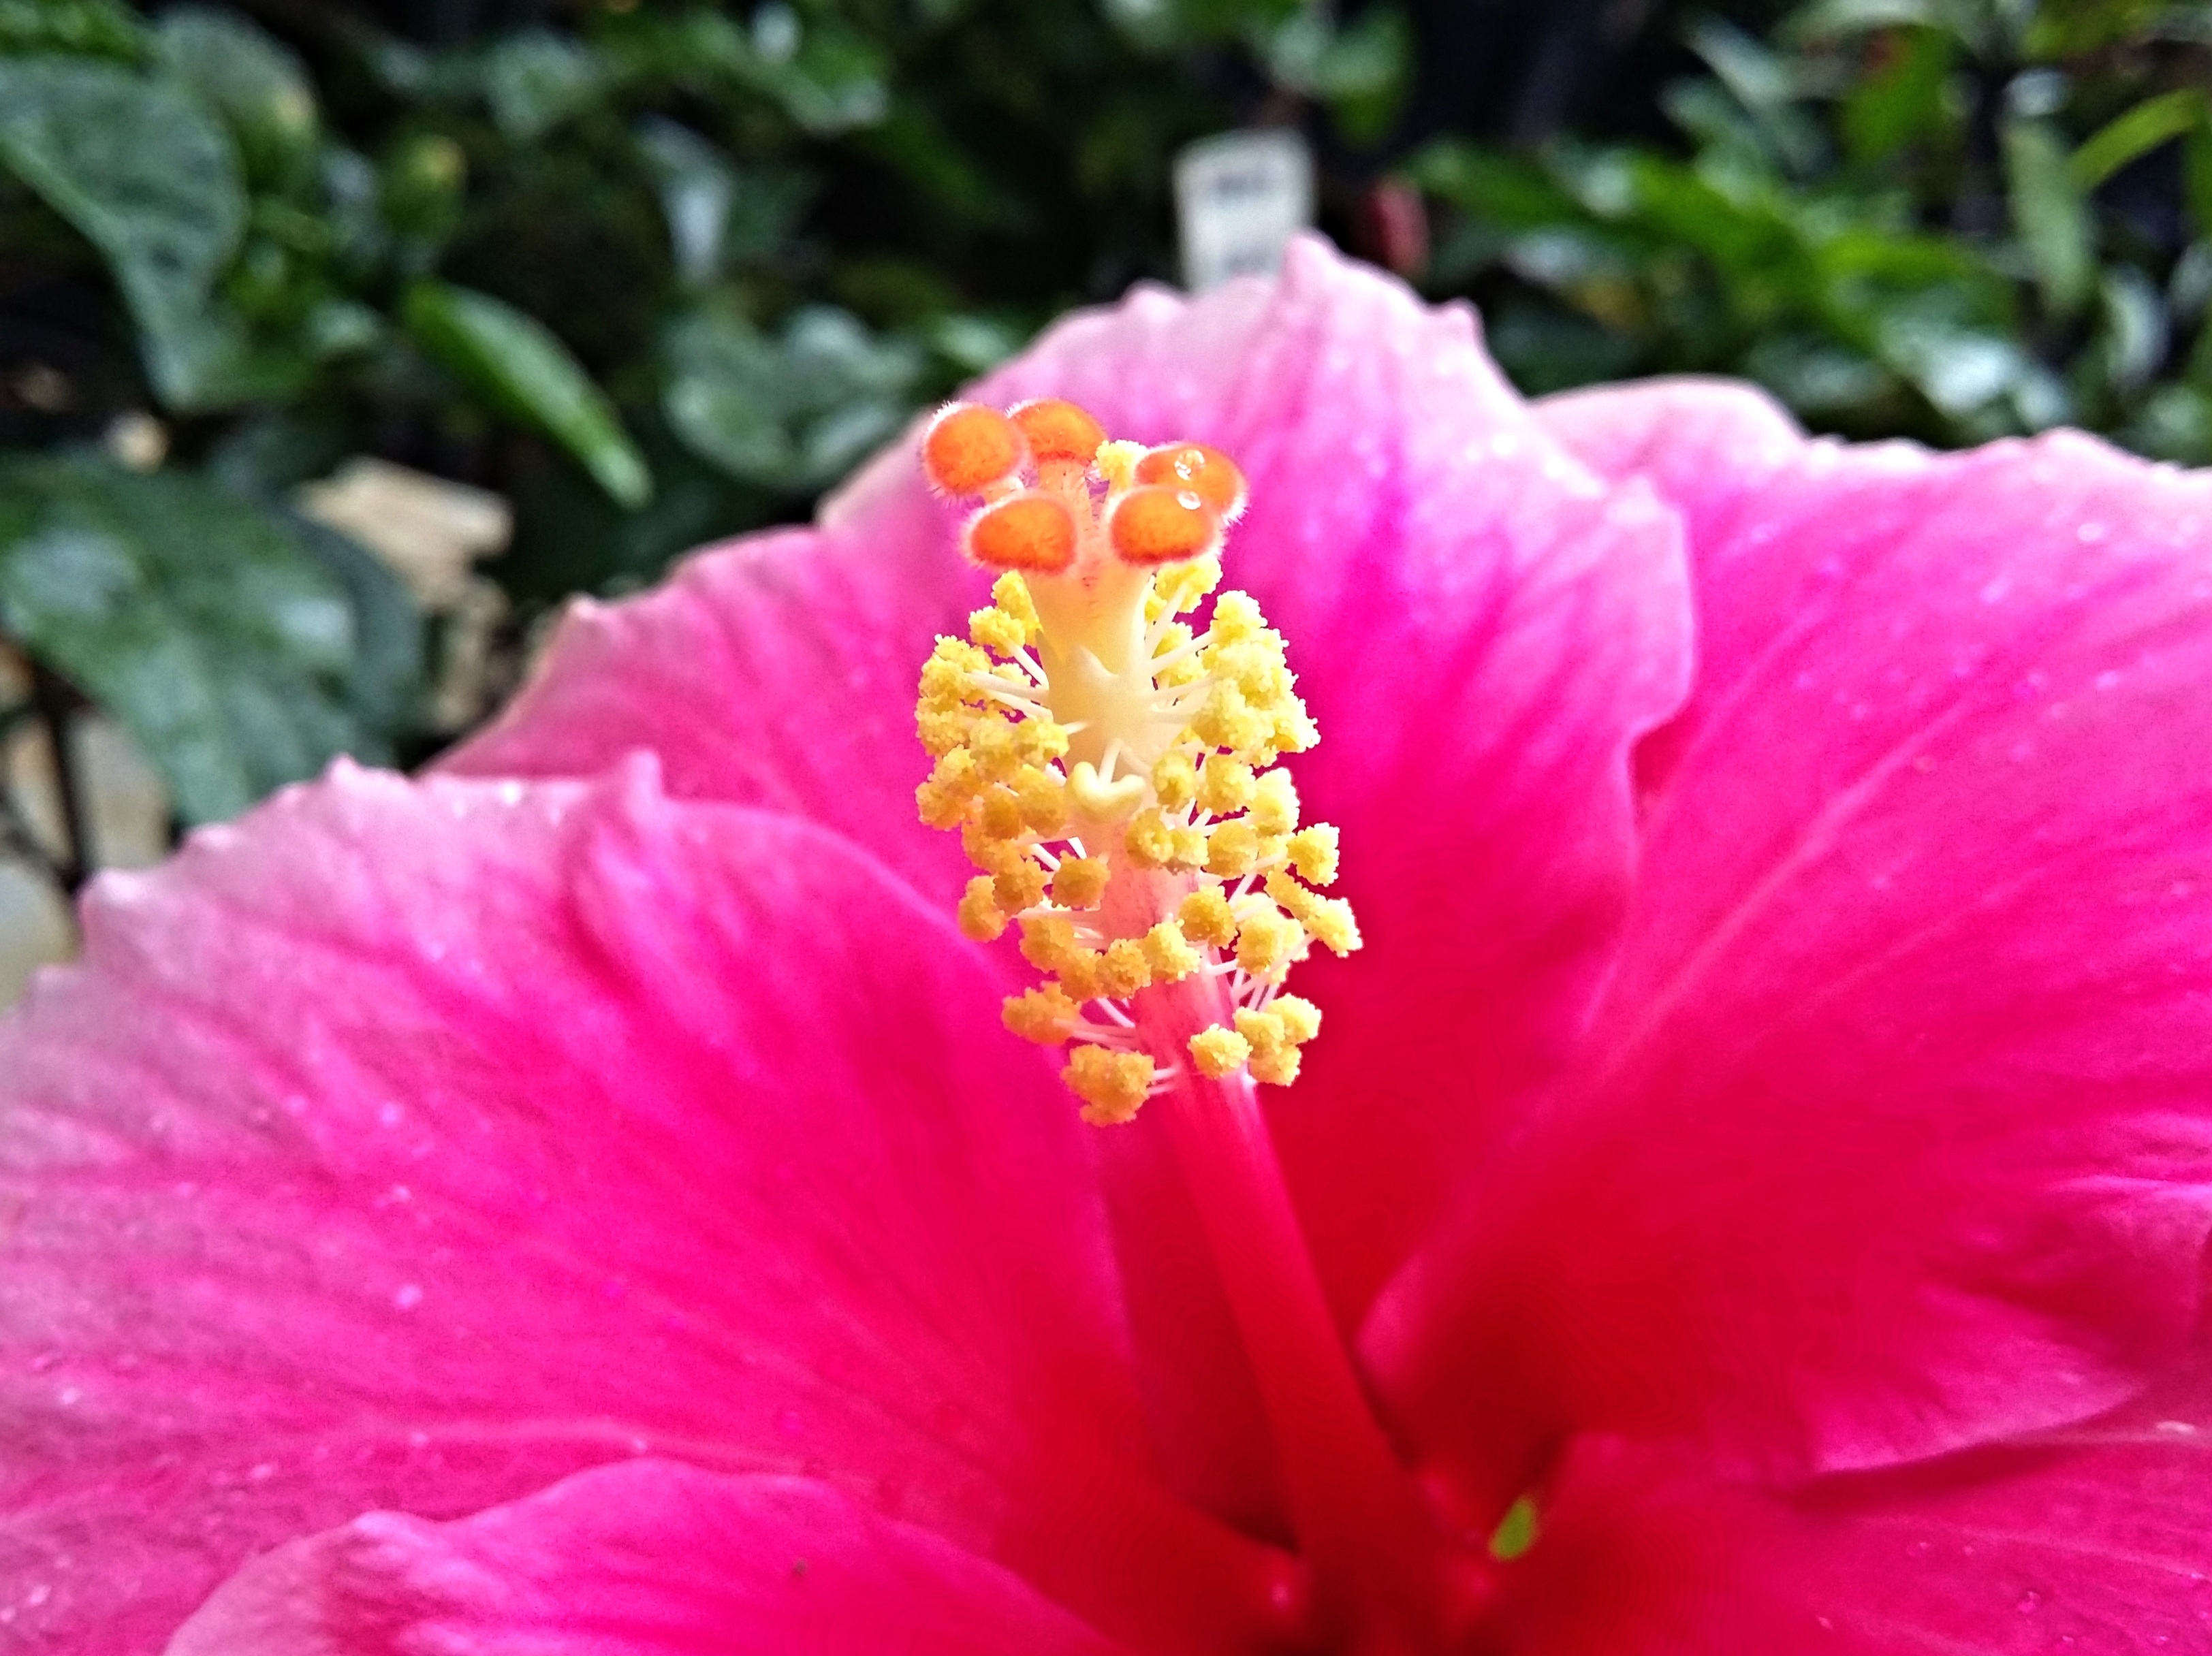
nature, blossom, plant, flower, petal, pink, flora, stamen, rosa, hibiscus, malvales, peony, macro photography, flowering plant, chinese hibiscus, land plant, mallow family